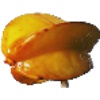
Label: Carambula 1